American popular music

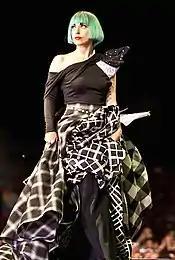
Lady Gaga's eccentric outfits, left a lasting mark on the fashion industry.

Salsa music is a diverse and predominantly Caribbean rhythm that is popular in many Latin American countries. Salsa incorporates multiple styles and variations; the term can be used to describe most any form of the popular Cuban-derived musical genres (like chachachá and mambo). Most specifically however, "salsa" refers to a particular style developed by mid-1970s groups of New York City-area Cuban and Puerto Rican immigrants to the United States, and stylistic descendants like 1980s salsa romantica.